Klaus Hulek

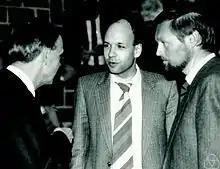
Friedrich Hirzebruch (left), Thomas Peternell (centre), Klaus Hulek (right), Erlangen 1987

Klaus Hulek (born 19 August 1952 in Hindelang) is a German mathematician, known for his work in algebraic geometry and in particular, his work on moduli spaces.